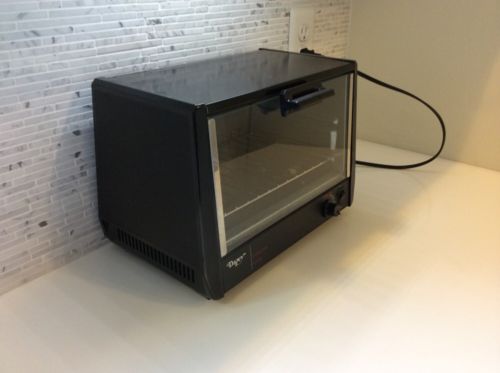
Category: toaster